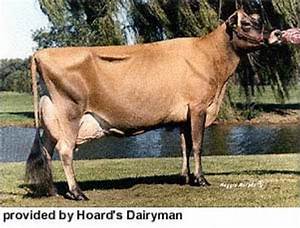
Label: mucca